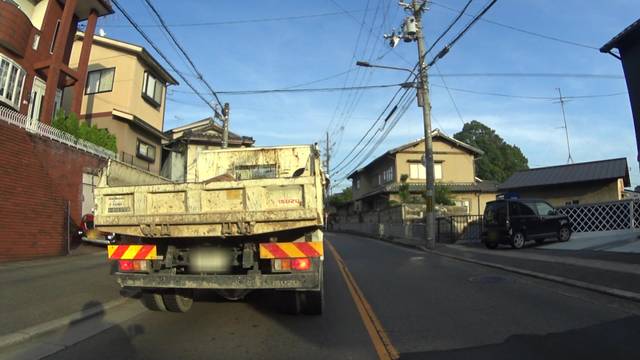
Region: Japan
Coordinates: 35.029, 135.708